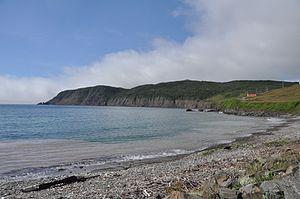
Branch est une municipalité située sur le cap Shore de la péninsule d'Avalon de l'île de Terre-Neuve dans la province de Terre-Neuve-et-Labrador au Canada. La population y était de 309 en 2006. Elle est traversée par la route 100 et la route 92.